Fear pattern

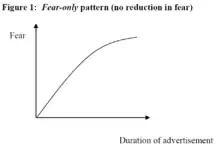
Fear-only fear pattern

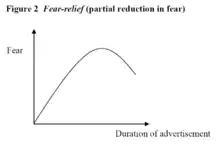
Partial-relief fear pattern

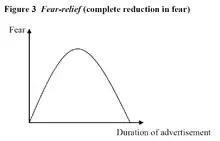
Fear-relief fear pattern

In advertising, a fear pattern is a sequence of fear arousal and fear reduction that is felt by the viewing audience when exposed to an advertisement, which attempts to threaten the audience by presenting a negative physical, psychological or social consequence that is likely to occur if they engage in a particular behaviour. Fear appeals are commonly used in social marketing campaigns. These are sometimes called “threat appeals”, however the label “fear appeals” is justified if the appeal can be shown to arouse fear.